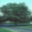
Label: oak_tree